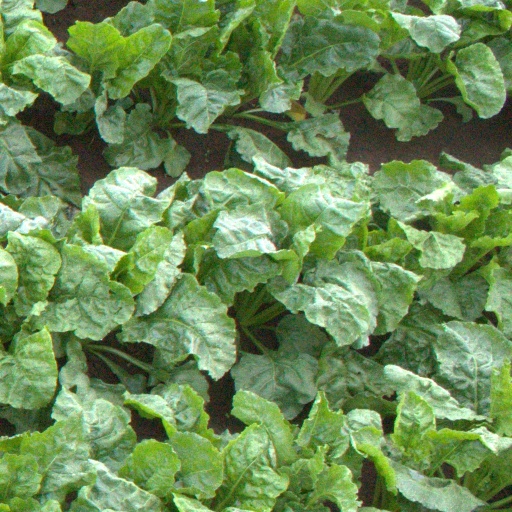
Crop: sugar beet